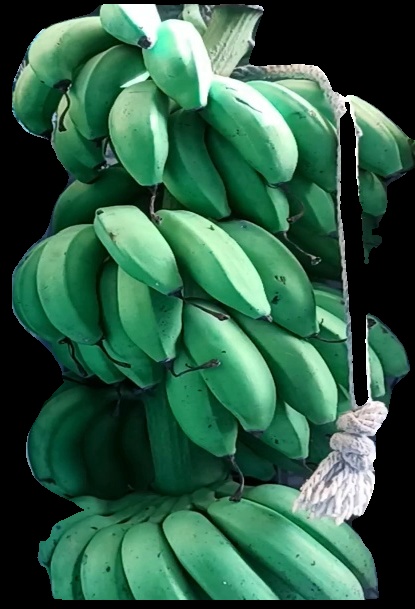
Variety: rasbale
Grade: grade2